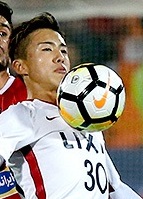
ฮิโรกิ อาเบะ

| name = ฮิโรกิ อาเบะ
| image = Hiroki Abe.jpg
|image_size = 220px
| caption = อาเบะกับคาชิมะ แอนต์เลอส์ในปี 2018
| fullname = ฮิโรกิ อาเบะ
| birth_place = โตเกียว ญี่ปุ่น
| height = 1.71 m
| position = กองกลาง / กองหน้า
| currentclub = อูราวะ เรดไดมอนส์
| clubnumber = 7
| youthyears1 = 2014–2016 | youthclubs1 = Setouchi High School
| years1 = 2017–2019 | clubs1 = คาชิมะ แอนต์เลอส์ | caps1 = 49 | goals1 = 4
| years2 = 2019–2023 | clubs2 = สโมสรฟุตบอลบาร์เซโลนา เบ|บาร์เซโลนา เบ | caps2 = 27
| goals2 = 4
| years3 = 2023–
| clubs3 = อูราวะ เรดไดมอนส์
| caps3 = 0
| goals3 = 0
| nationalyears1 = 2017–2018 | nationalteam1 = ฟุตบอลทีมชาติญี่ปุ่นรุ่นอายุไม่เกิน 19 ปี|ญี่ปุ่น อายุไม่เกิน 19 ปี | nationalcaps1 = 4 | nationalgoals1 = 1
| nationalyears2 = 2019 | nationalteam2 = ฟุตบอลทีมชาติญี่ปุ่นรุ่นอายุไม่เกิน 20 ปี|ญี่ปุ่น อายุไม่เกิน 20 ปี | nationalcaps2 = 2 | nationalgoals2 = 0
| nationalyears3 = 2019– | nationalteam3 = ฟุตบอลทีมชาติญี่ปุ่น|ญี่ปุ่น | nationalcaps3 = 3 | nationalgoals3 = 0
ฮิโรกิ อาเบะ (安部 裕葵; เกิด 28 มกราคม ค.ศ. 1999) เป็นนักฟุตบอลชาวญี่ปุ่น ปัจจุบันเล่นให้กับอูราวะ เรดไดมอนส์ โดยเล่นได้ทั้งในตำแหน่งกองหน้าและกองกลาง
==การงาน==
เมื่อวันที่ 24 พฤษภาคม 2019 อาเบะถูกเรียกตัวให้ขึ้นทีมชาติญี่ปุ่นชุดใหญ่ครั้งแรกในการแข่งขัน โกปาอาเมริกา 2019|โกปาอเมริกา 2019 ที่ประเทศบราซิล เขาลงเล่นให้กับทีมชาติครั้งแรกเมื่อวันที่ 17 มิถุนายน 2019 ในเกมที่พบกับชิลี เป็นผู้เล่นสำรองเปลี่ยนตัวกับโชยะ นากาจิมะ นาทีที่ 66
ในเดือนกรกฎาคม 2019 เขาย้ายไปสโมสรฟุตบอลบาร์เซโลนา เบ|บาร์เซโลนา เบ
== อ้างอิง ==
== แหล่งข้อมูลอื่น ==
* Profile at Kashima Antlers
หมวดหมู่:บุคคลที่เกิดในปี พ.ศ. 2542
หมวดหมู่:กองหน้าฟุตบอล
หมวดหมู่:นักฟุตบอลชาวญี่ปุ่น
หมวดหมู่:นักฟุตบอลทีมชาติญี่ปุ่น
หมวดหมู่:บุคคลที่ยังมีชีวิตอยู่
หมวดหมู่:ผู้เล่นในโกปาอาเมริกา 2019
หมวดหมู่:ผู้เล่นในเจลีก ดิวิชัน 1
หมวดหมู่:ผู้เล่นคาชิมะ แอนต์เลอส์
หมวดหมู่:ผู้เล่นอูราวะ เรดไดมอนส์